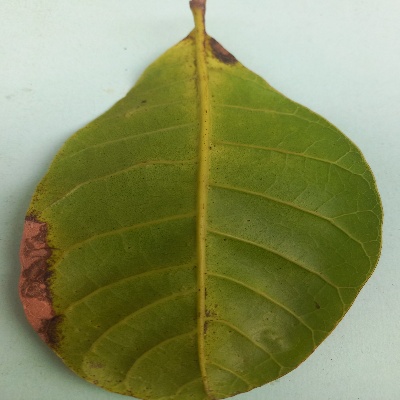
Crop: Cashew
Condition: anthracnose